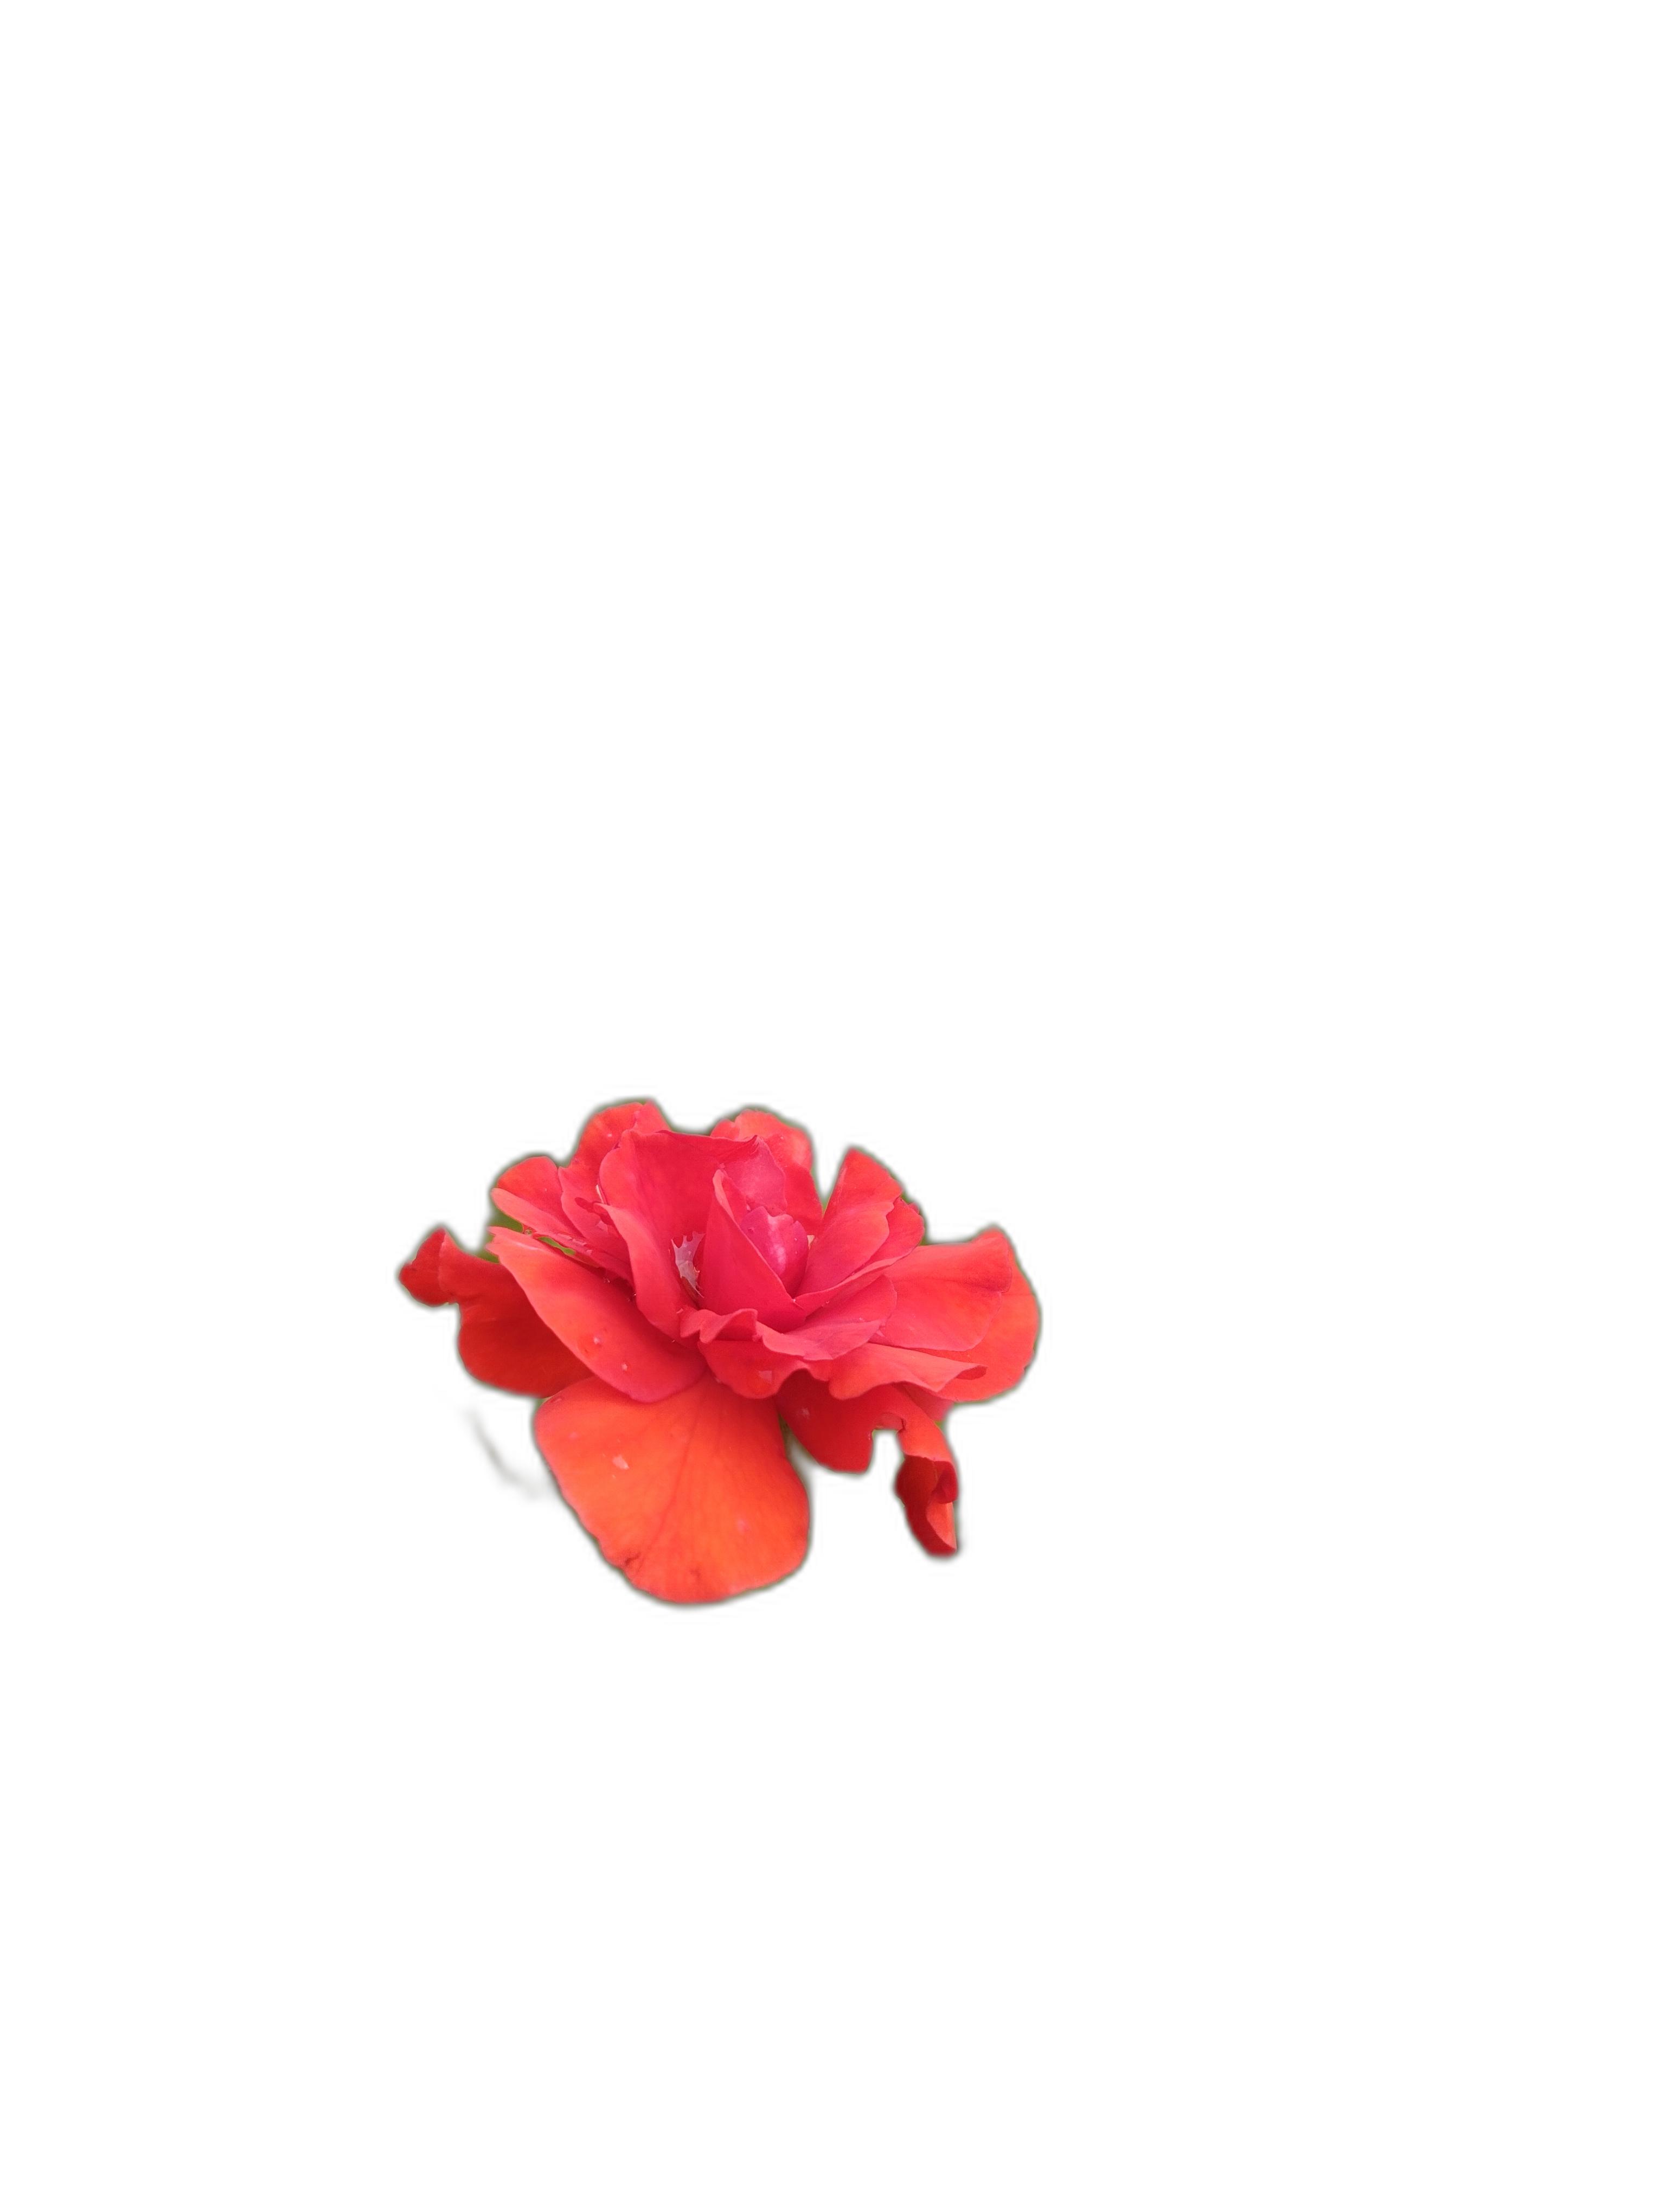
Label: Rose